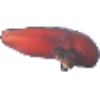
Label: Banana Red 1